Edith Wills

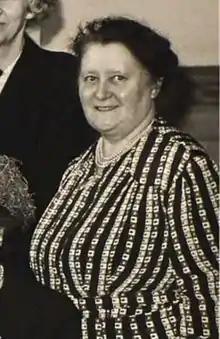

Edith Agnes Wills (21 November 1892 – 7 April 1970) was a Labour and Co-operative politician in the United Kingdom.